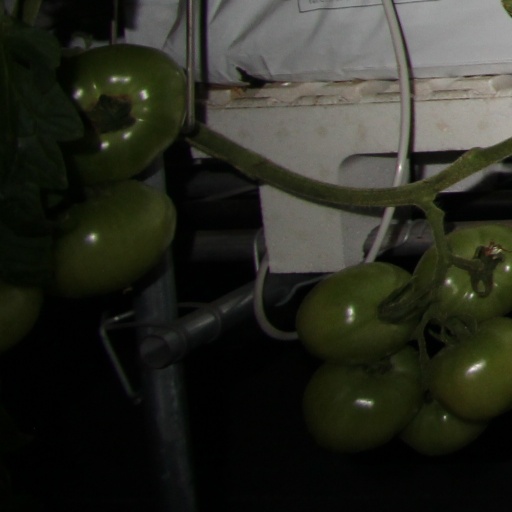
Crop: tomato